Betty Comden

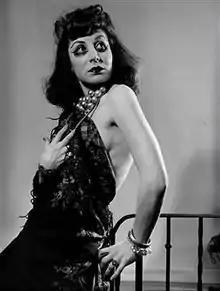
Comden circa 1939

Betty Comden (May 3, 1917 – November 23, 2006) was an American lyricist, playwright, and screenwriter who contributed to numerous Hollywood musicals and Broadway shows of the mid-20th century. Her writing partnership with Adolph Green spanned six decades: "the longest running creative partnership in theatre history." The musical-comedy duo of Comden and Green collaborated most notably with composers Jule Styne and Leonard Bernstein, as well enjoyed success with "Singin' in the Rain", as part of the famed "Freed unit" at Metro-Goldwyn-Mayer.